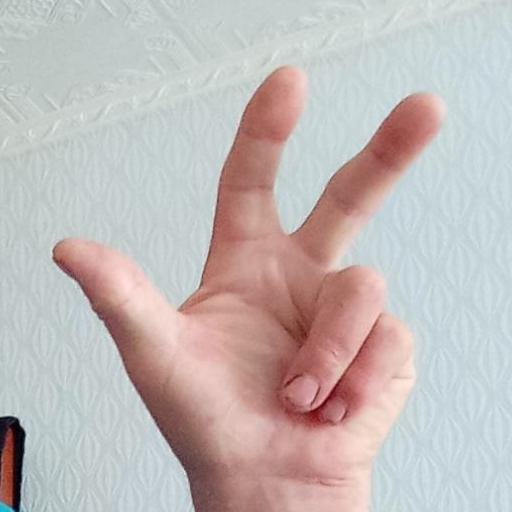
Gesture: three2